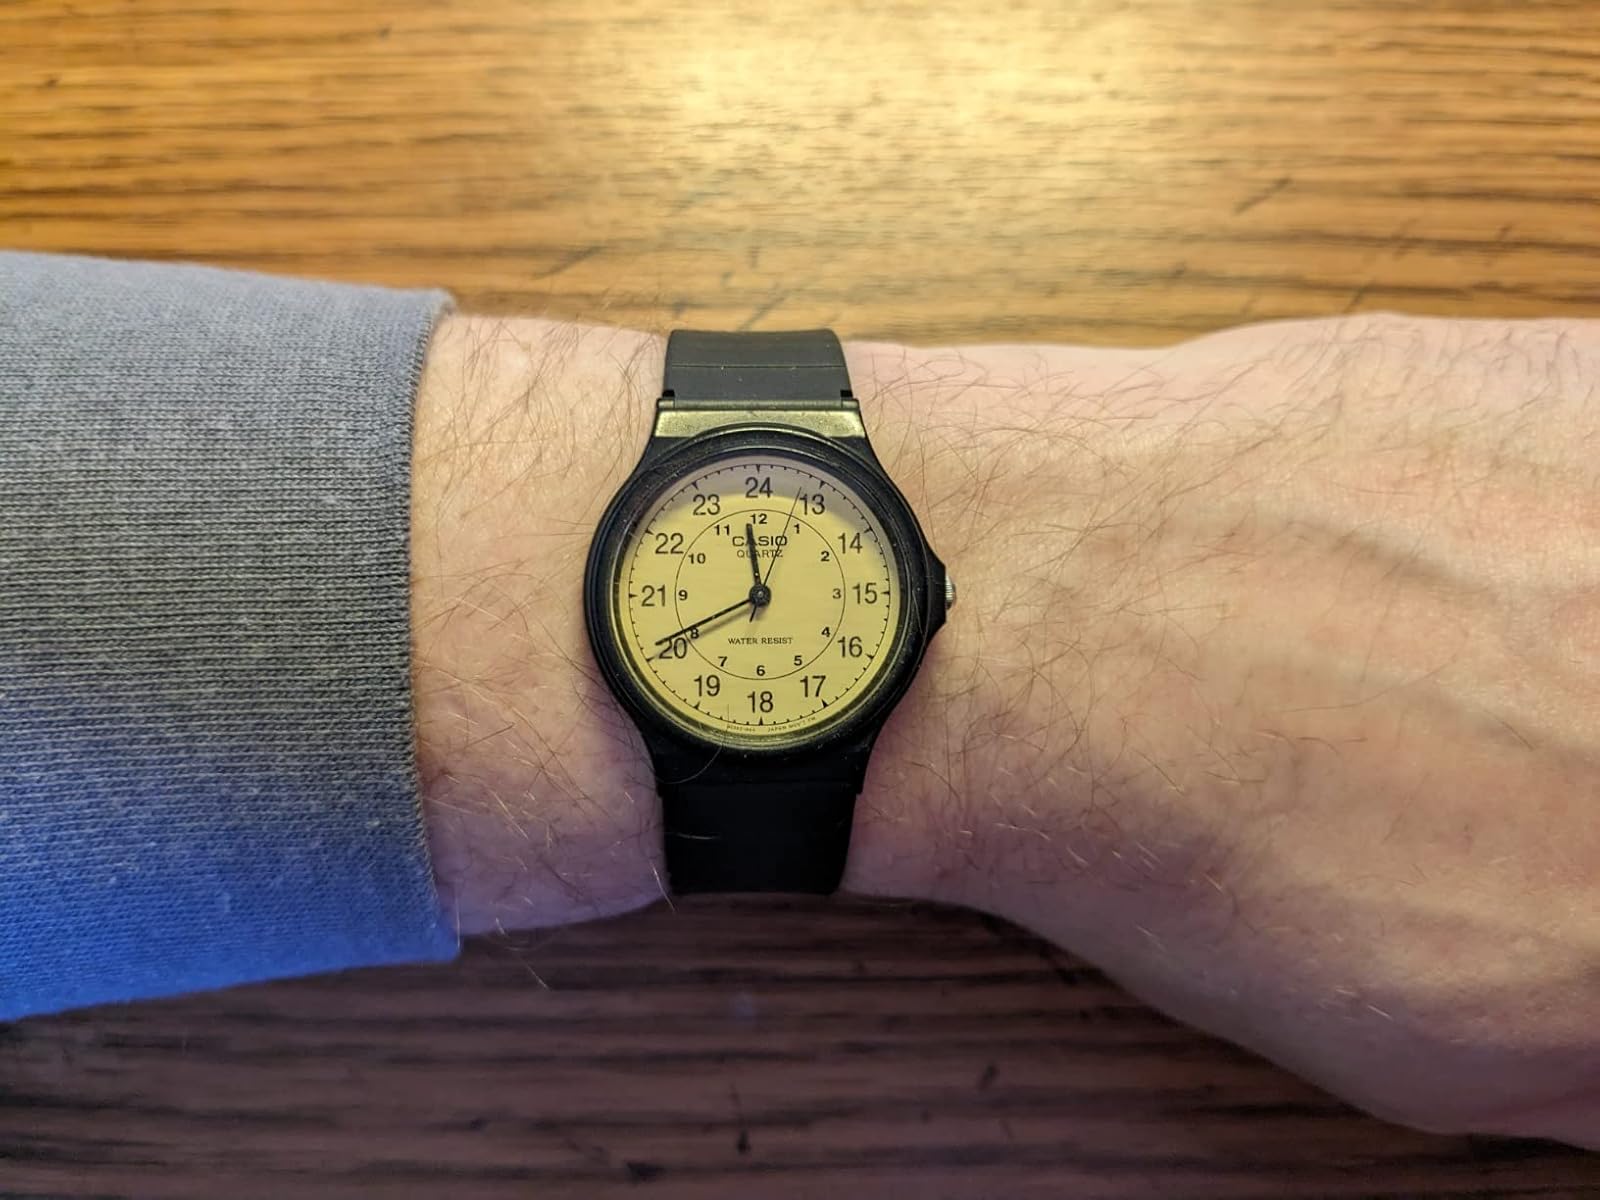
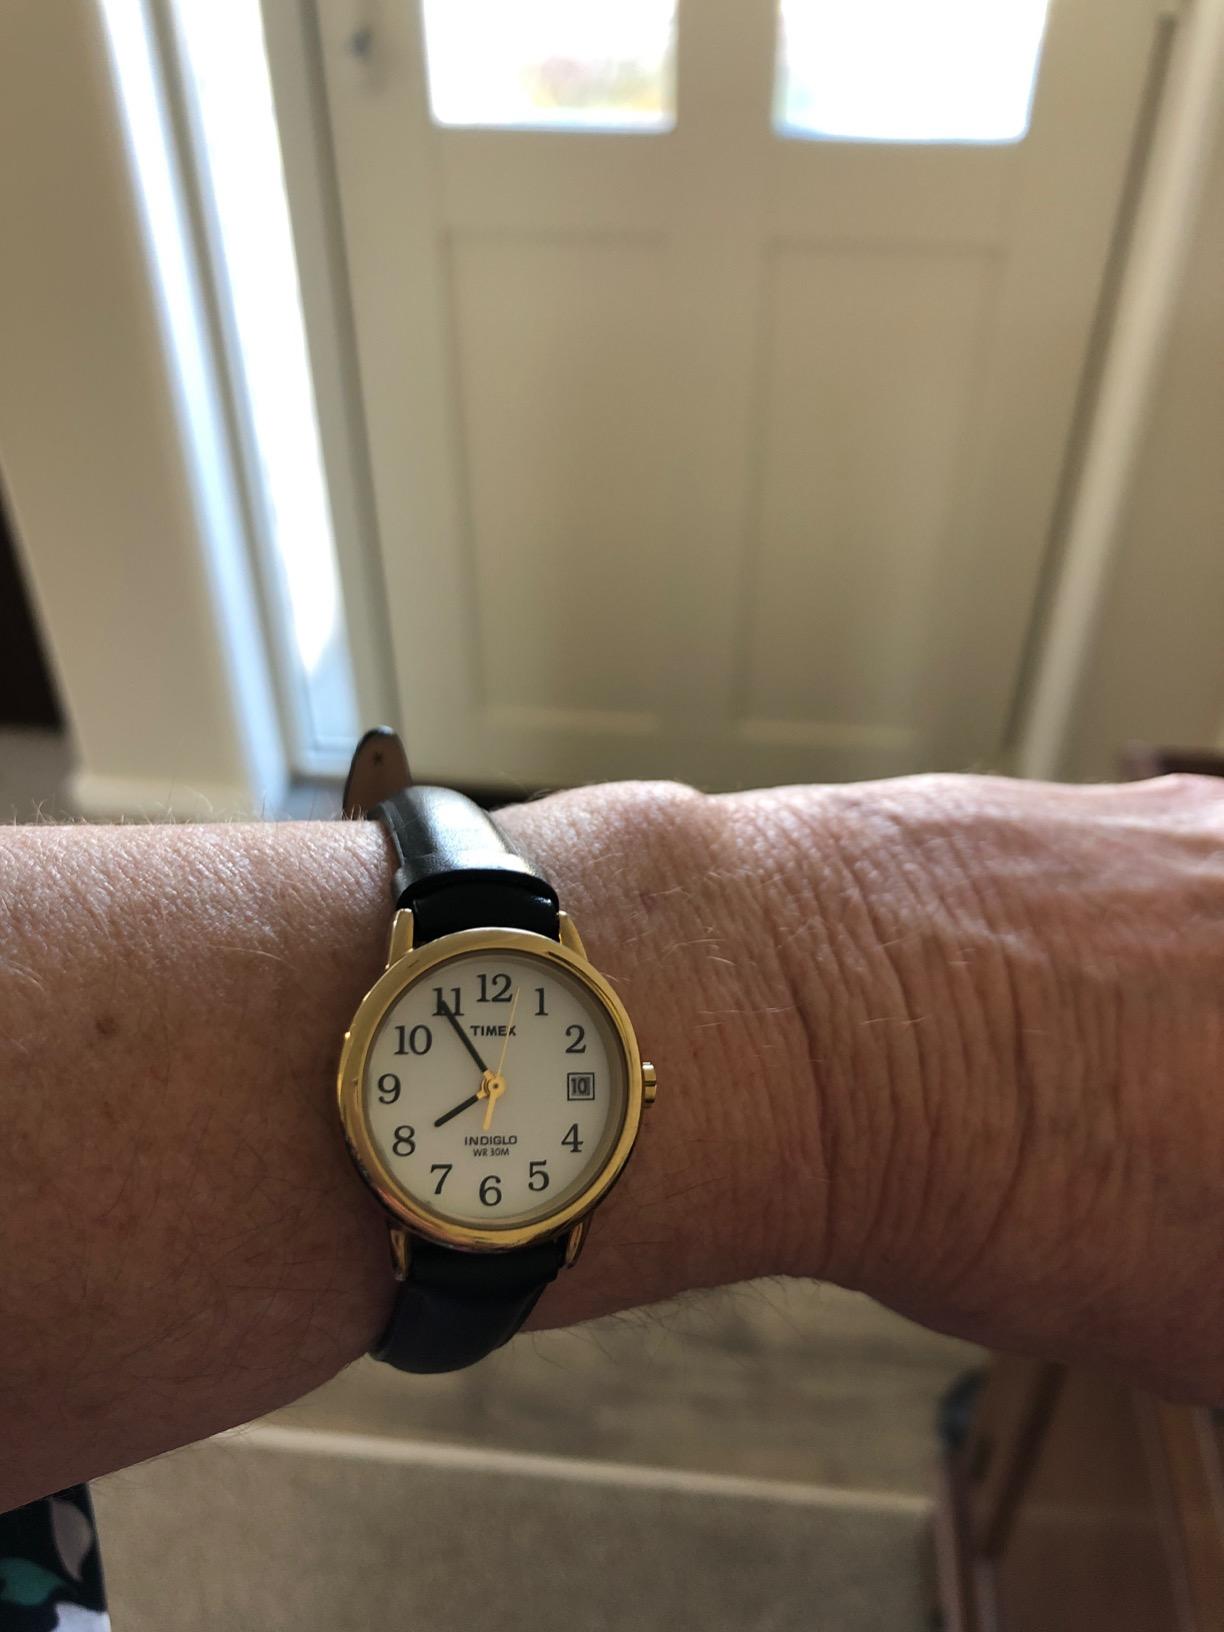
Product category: accessories_watch
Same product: no